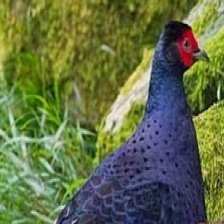
Species: MIKADO  PHEASANT
Scientific name: SYRMATICUS MIKADO